Firn

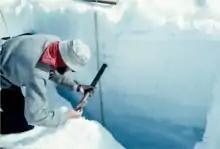
Sampling the surface of a glacier. There is increasingly dense firn between surface snow and blue glacier ice.

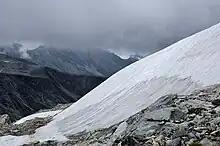
Firn field on the top of Säuleck, Hohe Tauern

Firn (from Swiss German "last year's", cognate with "before") is partially compacted névé, a type of snow that has been left over from past seasons and has been recrystallized into a substance denser than névé. It is ice that is at an intermediate stage between snow and glacial ice. Firn has the appearance of wet sugar, but has a hardness that makes it extremely resistant to shovelling. Its density generally ranges from 0.35 g/cm to 0.9 g/cm, and it can often be found underneath the snow that accumulates at the head of a glacier.